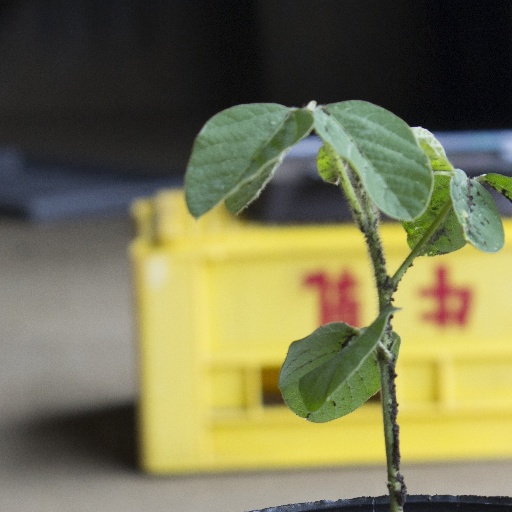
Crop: soybean